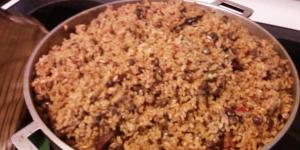
arroz apastelado